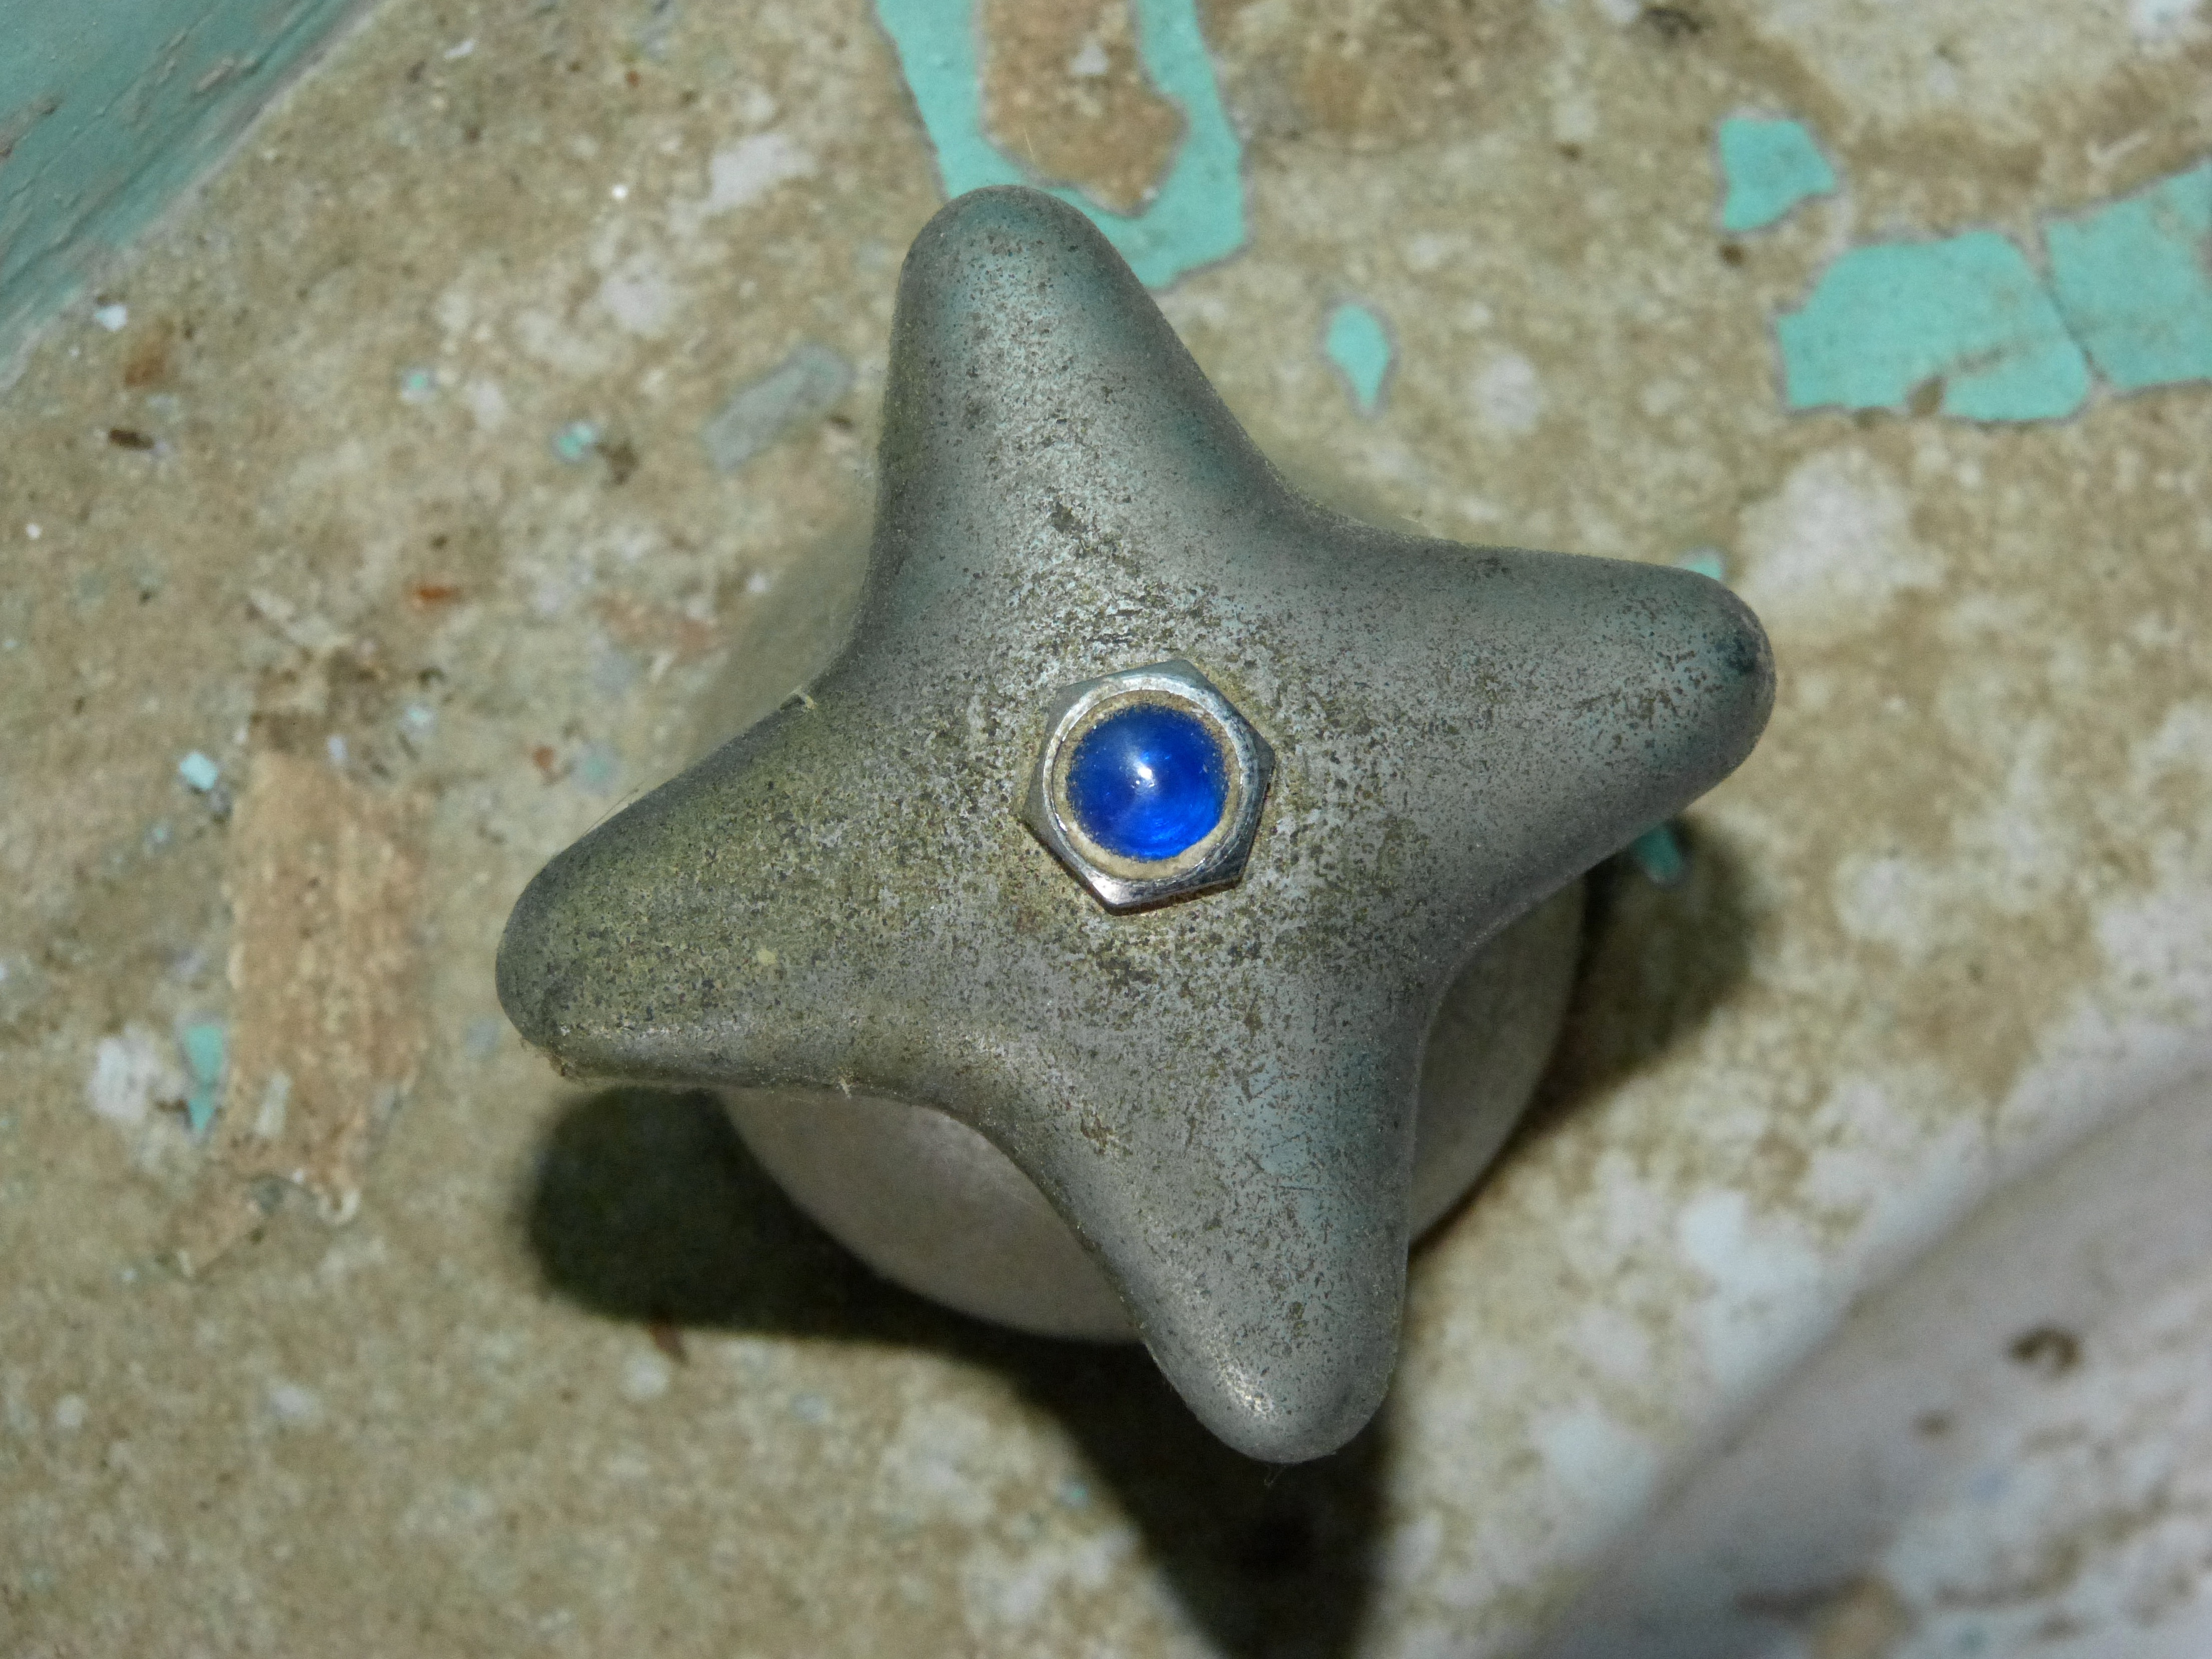
water, cold, old, abandoned, toilet, sink, fish, starfish, invertebrate, tap, organ, echinoderm, marine biology